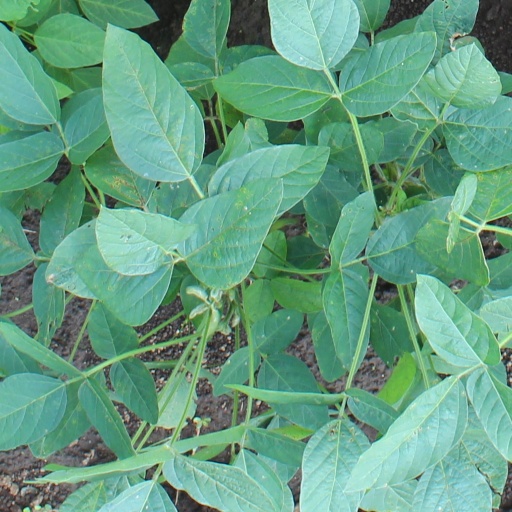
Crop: soybean